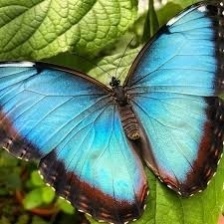
Species: BLUE MORPHO